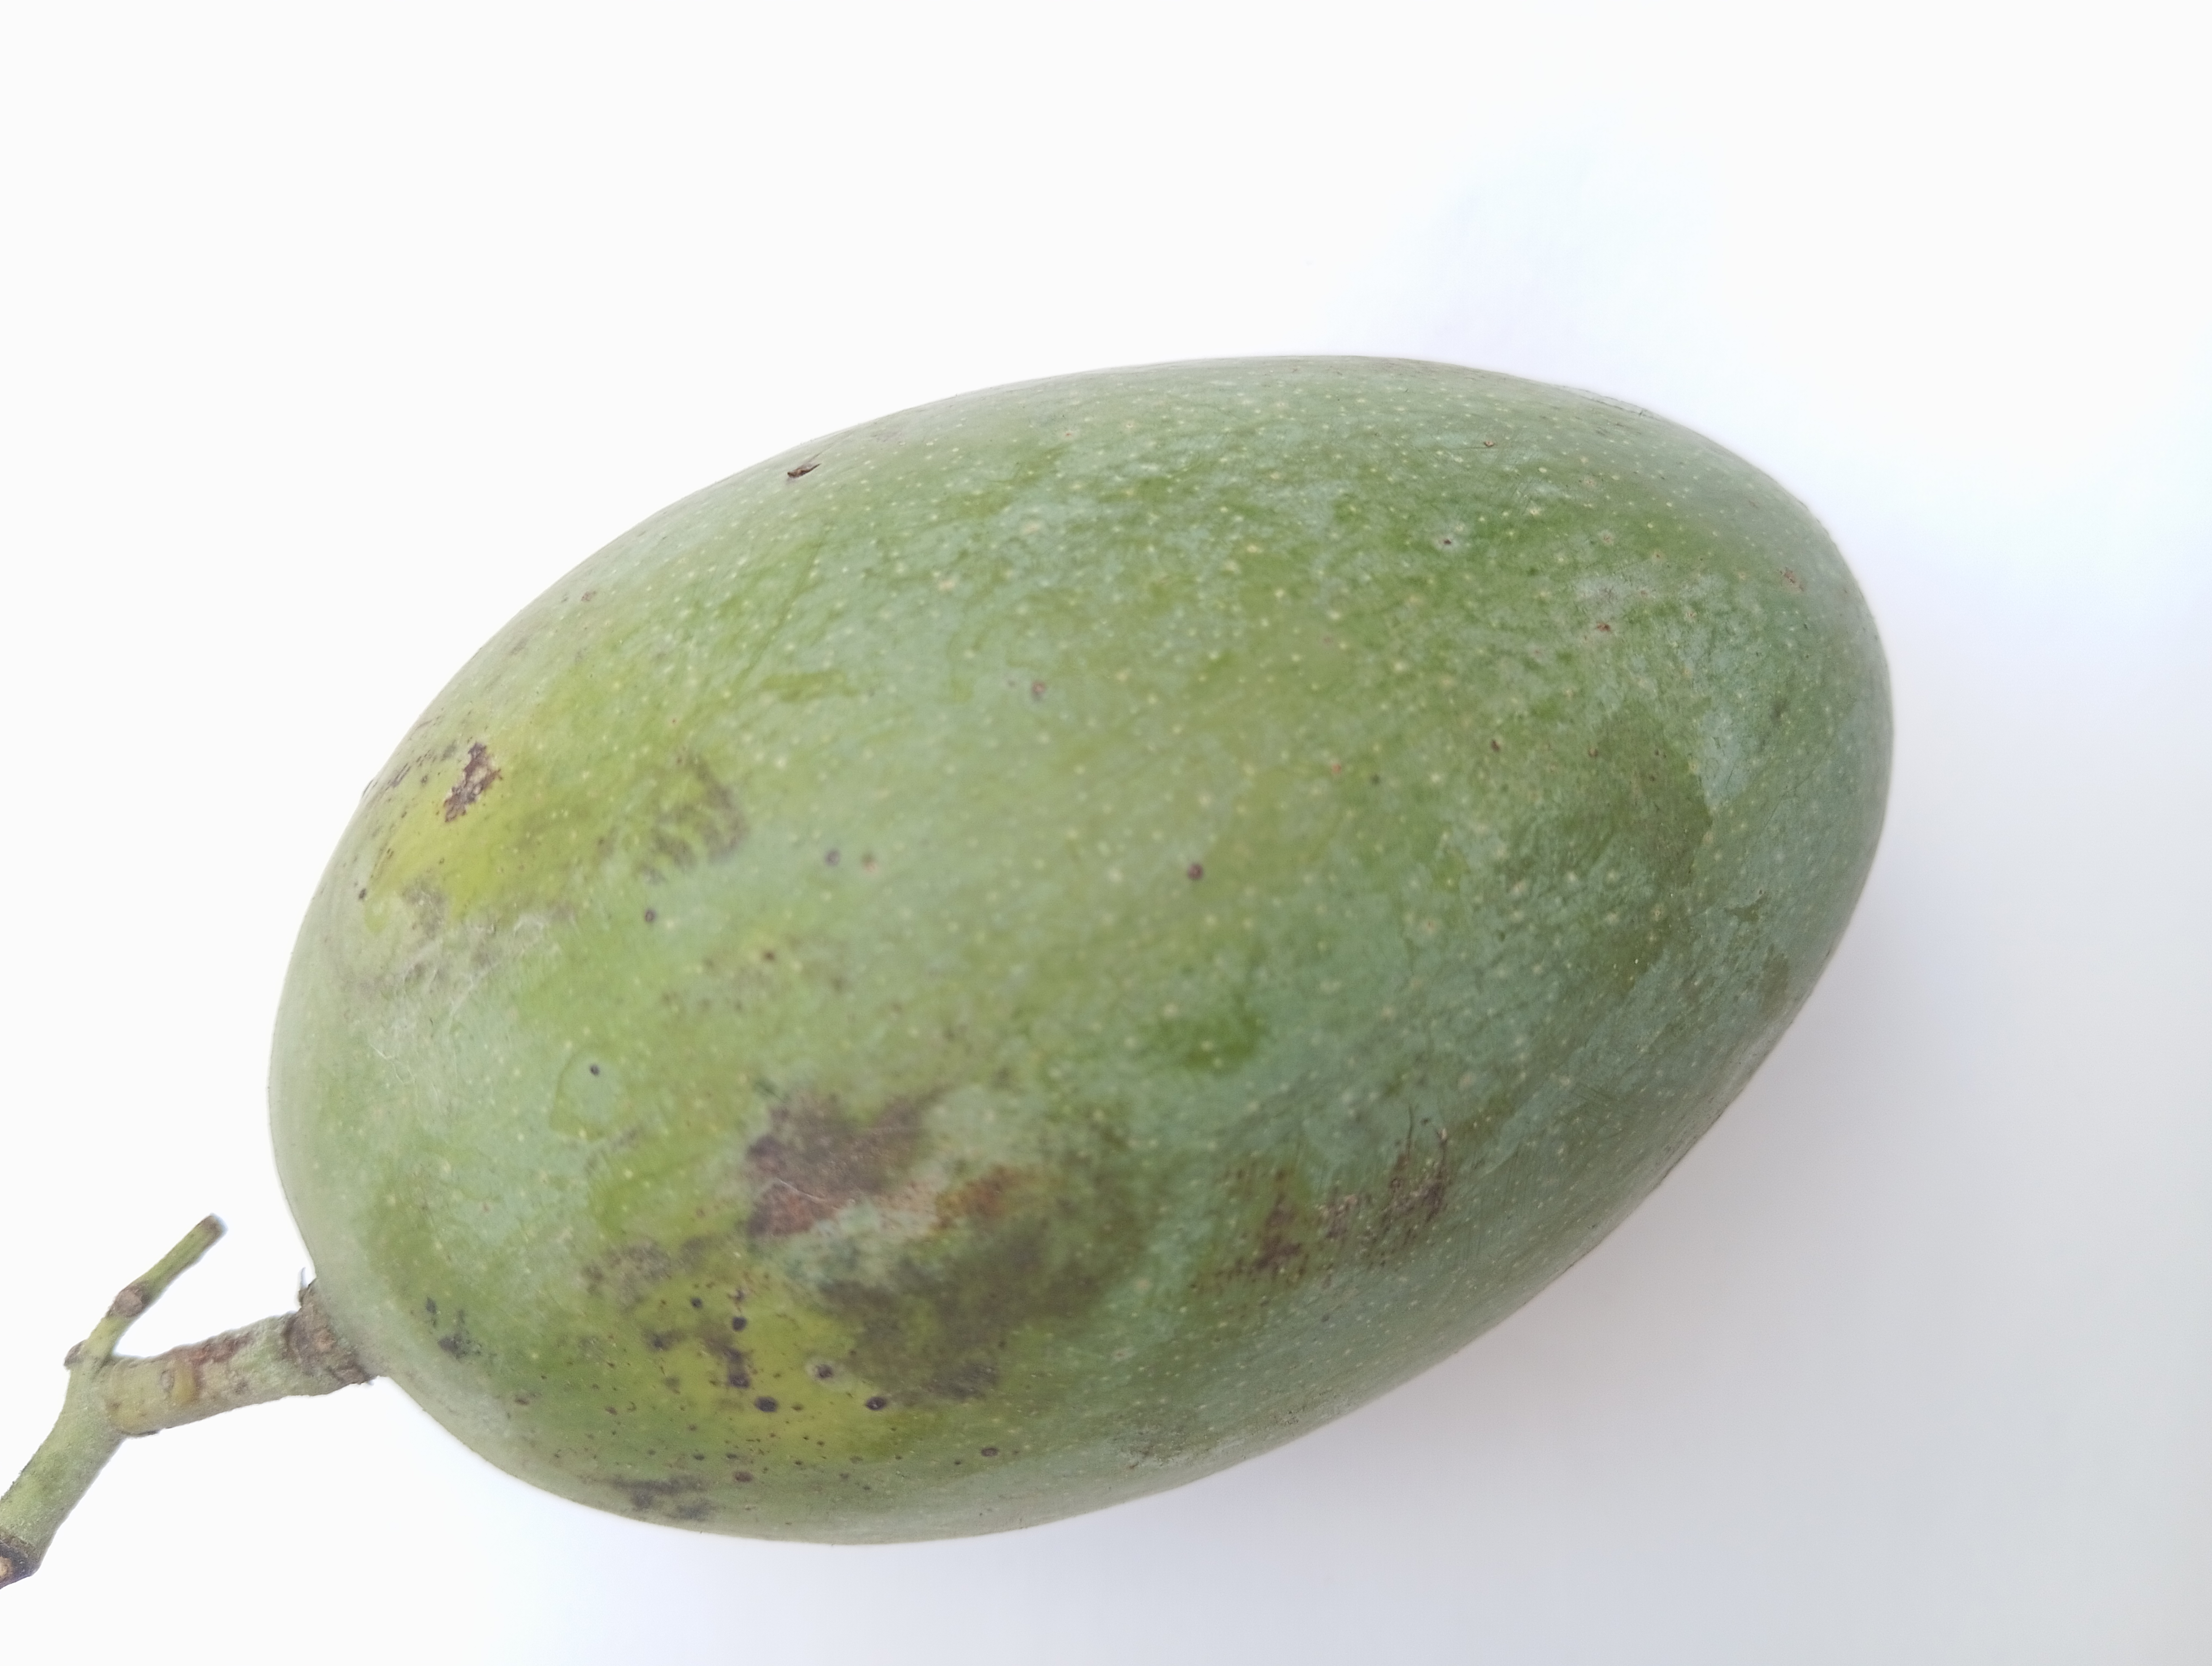
Mango variety: Amrapali